David Gordon House and Collins Log Cabin

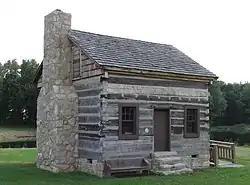
Collins Log Cabin

The David Gordon House and Collins Log Cabin were two historic homes located at Columbia, Missouri. The David Gordon House is a two-story, frame I-house. The 13-room structure incorporated original construction from about 1823 and several additions from the 1830s, 1890s and 1930s. The Collins Log Cabin was built in 1818, and is a single pen log house of the story and a loft design. They represent some of the first permanent dwellings in Columbia. The house, located in what is now Stephens Lake Park burned after arson in the early 1990s. The log cabin survived has been relocated from Stephens Lake Park to the campus of the Boone County Historical Society.